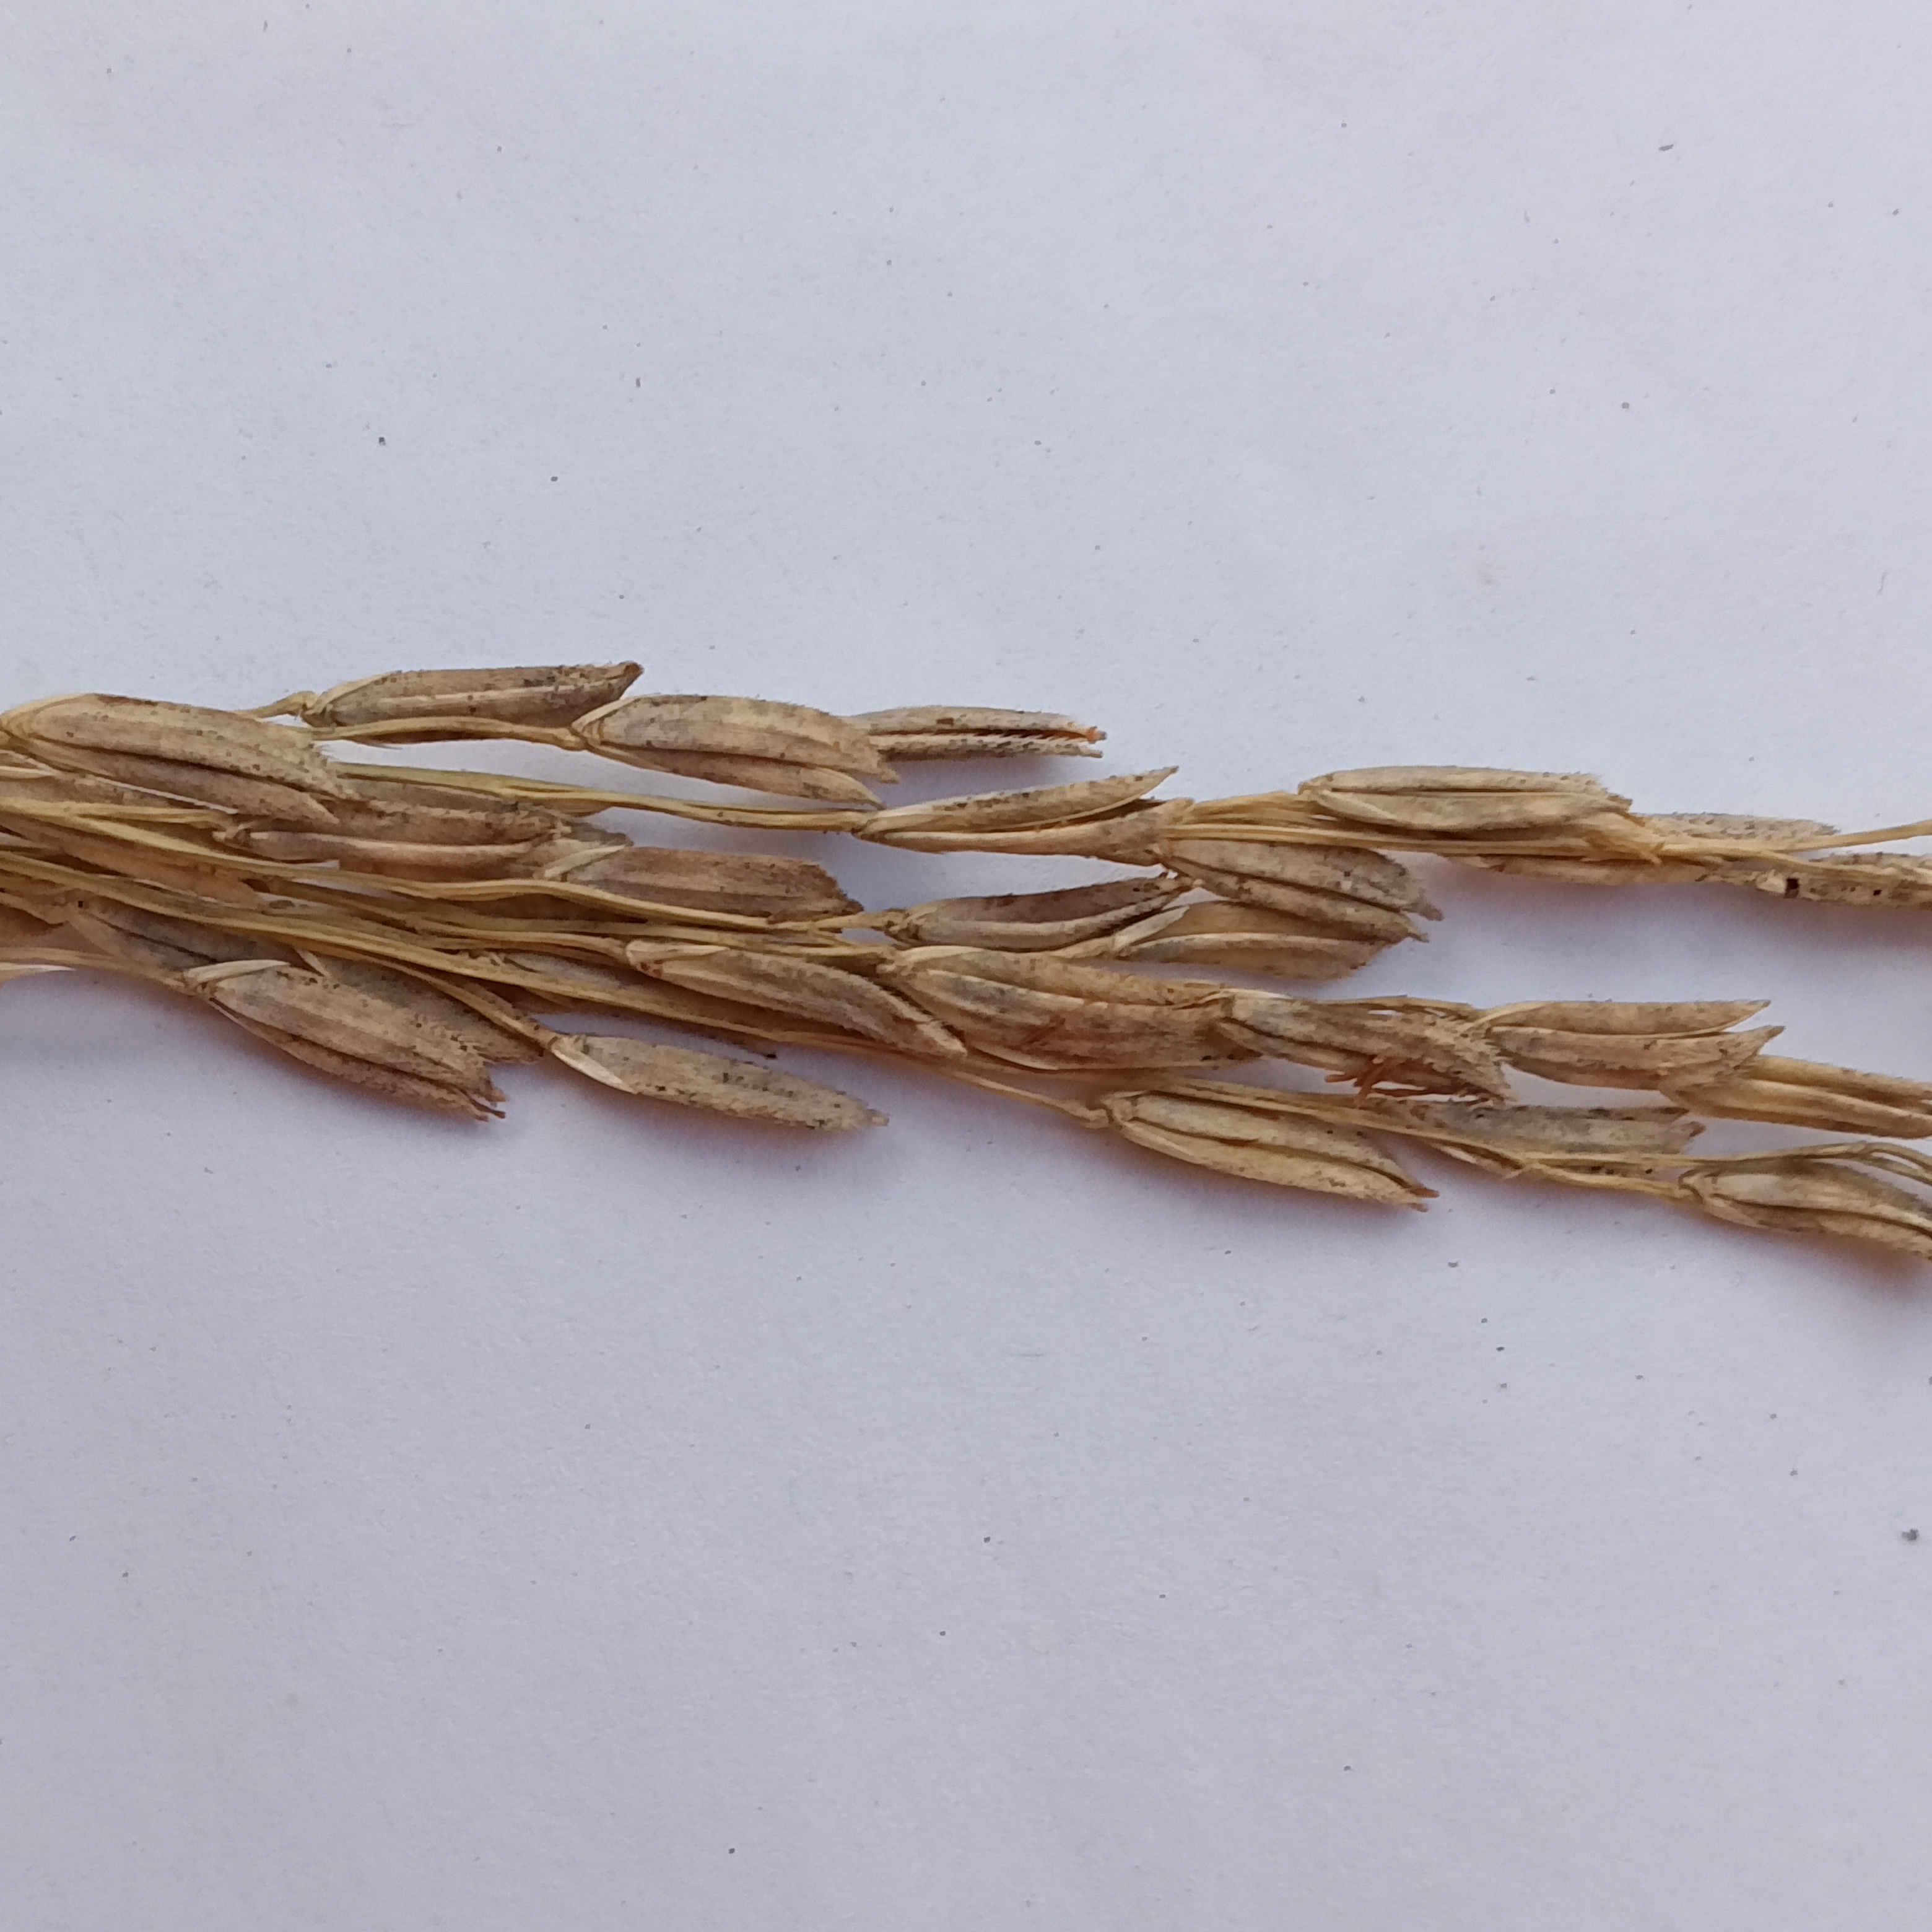
Nhãn: Bệnh Đạo ôn lá và cổ bông (Rice leaf and neck blast)